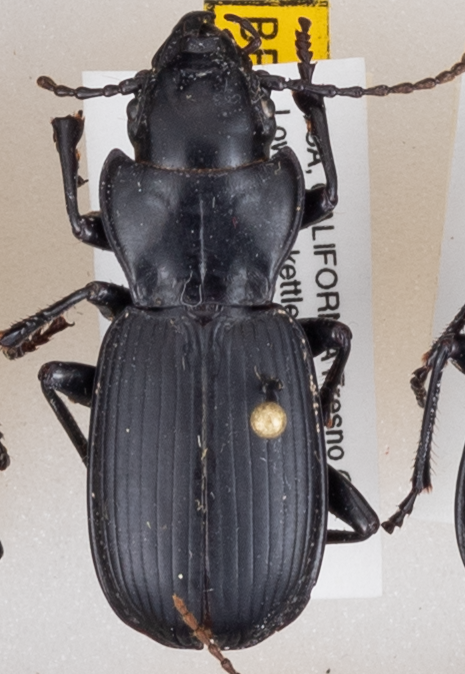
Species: Pterostichus lama
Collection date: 2019-08-06
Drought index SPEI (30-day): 0.764
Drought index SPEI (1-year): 0.54
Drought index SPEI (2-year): -0.03